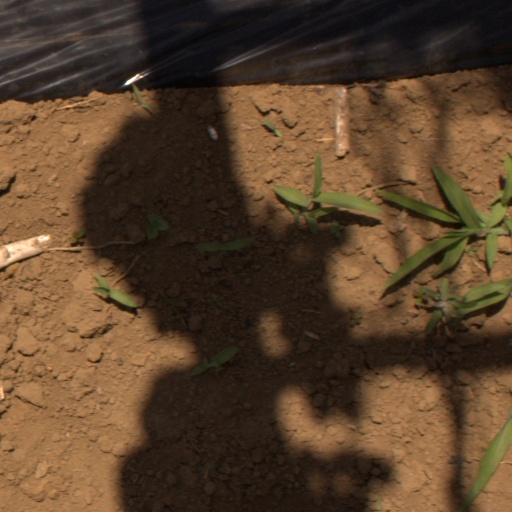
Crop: Jerusalem artichoke